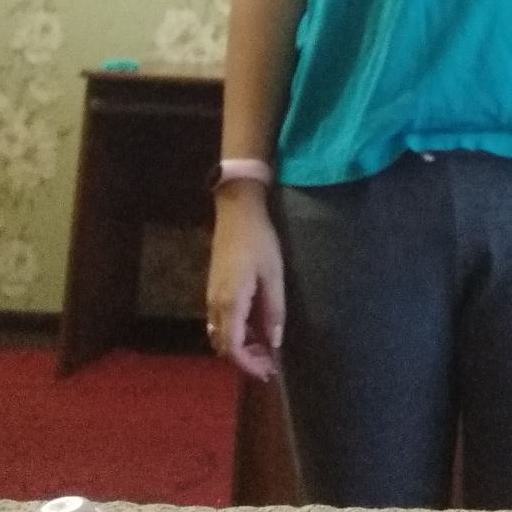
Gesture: no_gesture